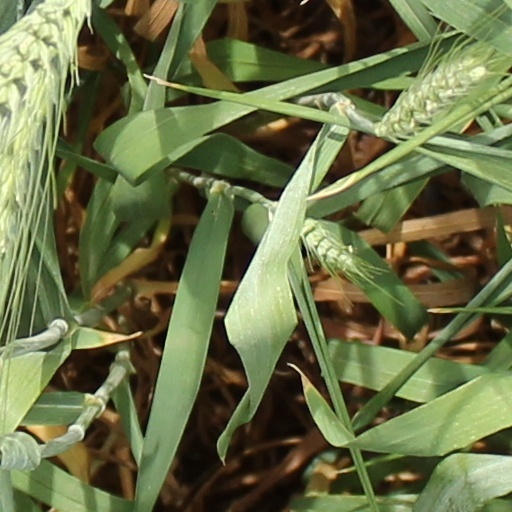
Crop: wheat